Arthritis mutilans

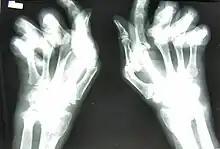

Arthritis mutilans is a rare medical condition involving severe inflammation damaging the joints of the hands and feet, and resulting in deformation and problems with moving the affected areas; it can also affect the spine. As an uncommon arthropathy, arthritis mutilans was originally described as affecting the hands, feet, fingers, and/or toes, but can refer in general to severe derangement of any joint damaged by arthropathy. First described in modern medical literature by Marie and Leri in 1913, in the hands, arthritis mutilans is also known as opera glass hand ("la main en lorgnette" in French), or chronic absorptive arthritis. Sometimes there is foot involvement in which toes shorten and on which painful calluses develop in a condition known as opera glass foot, or "pied en lorgnette".